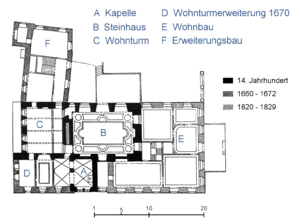
Le château de Schellenberg est un château allemand situé dans la région de la Ruhr dans l’arrondissement de Rellinghausen appartenant à la municipalité d’Essen. C’est avec son plan inhabituel un Wasserschloss protégé appartenant au patrimoine historique depuis 1984.